One Missed Call: Final

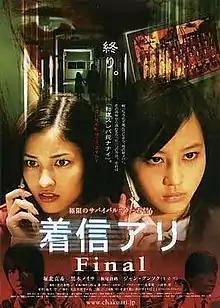

is a 2006 horror film and the third and final entry of the "One Missed Call" trilogy, written by franchise creator Yasushi Akimoto and directed by Manabu Asou.